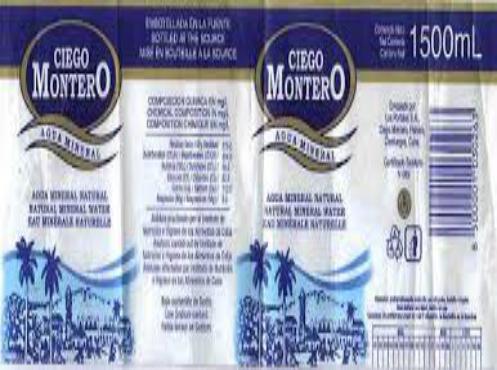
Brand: Ciego Montero
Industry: Food